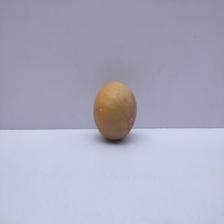
Size: Medium